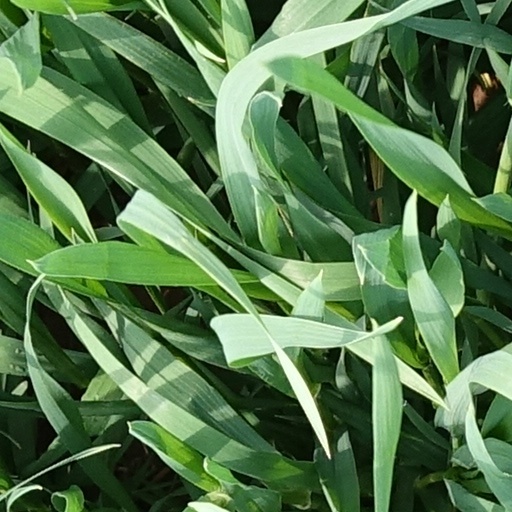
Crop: wheat